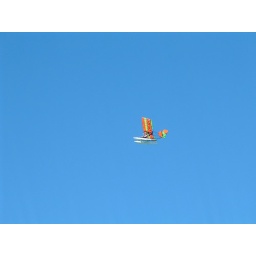
in the perfect blue sky